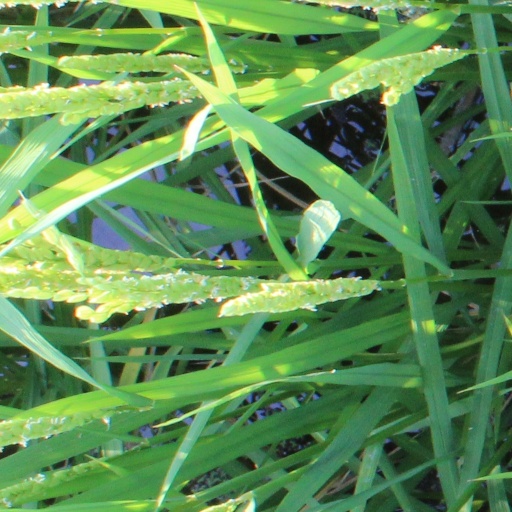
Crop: rice